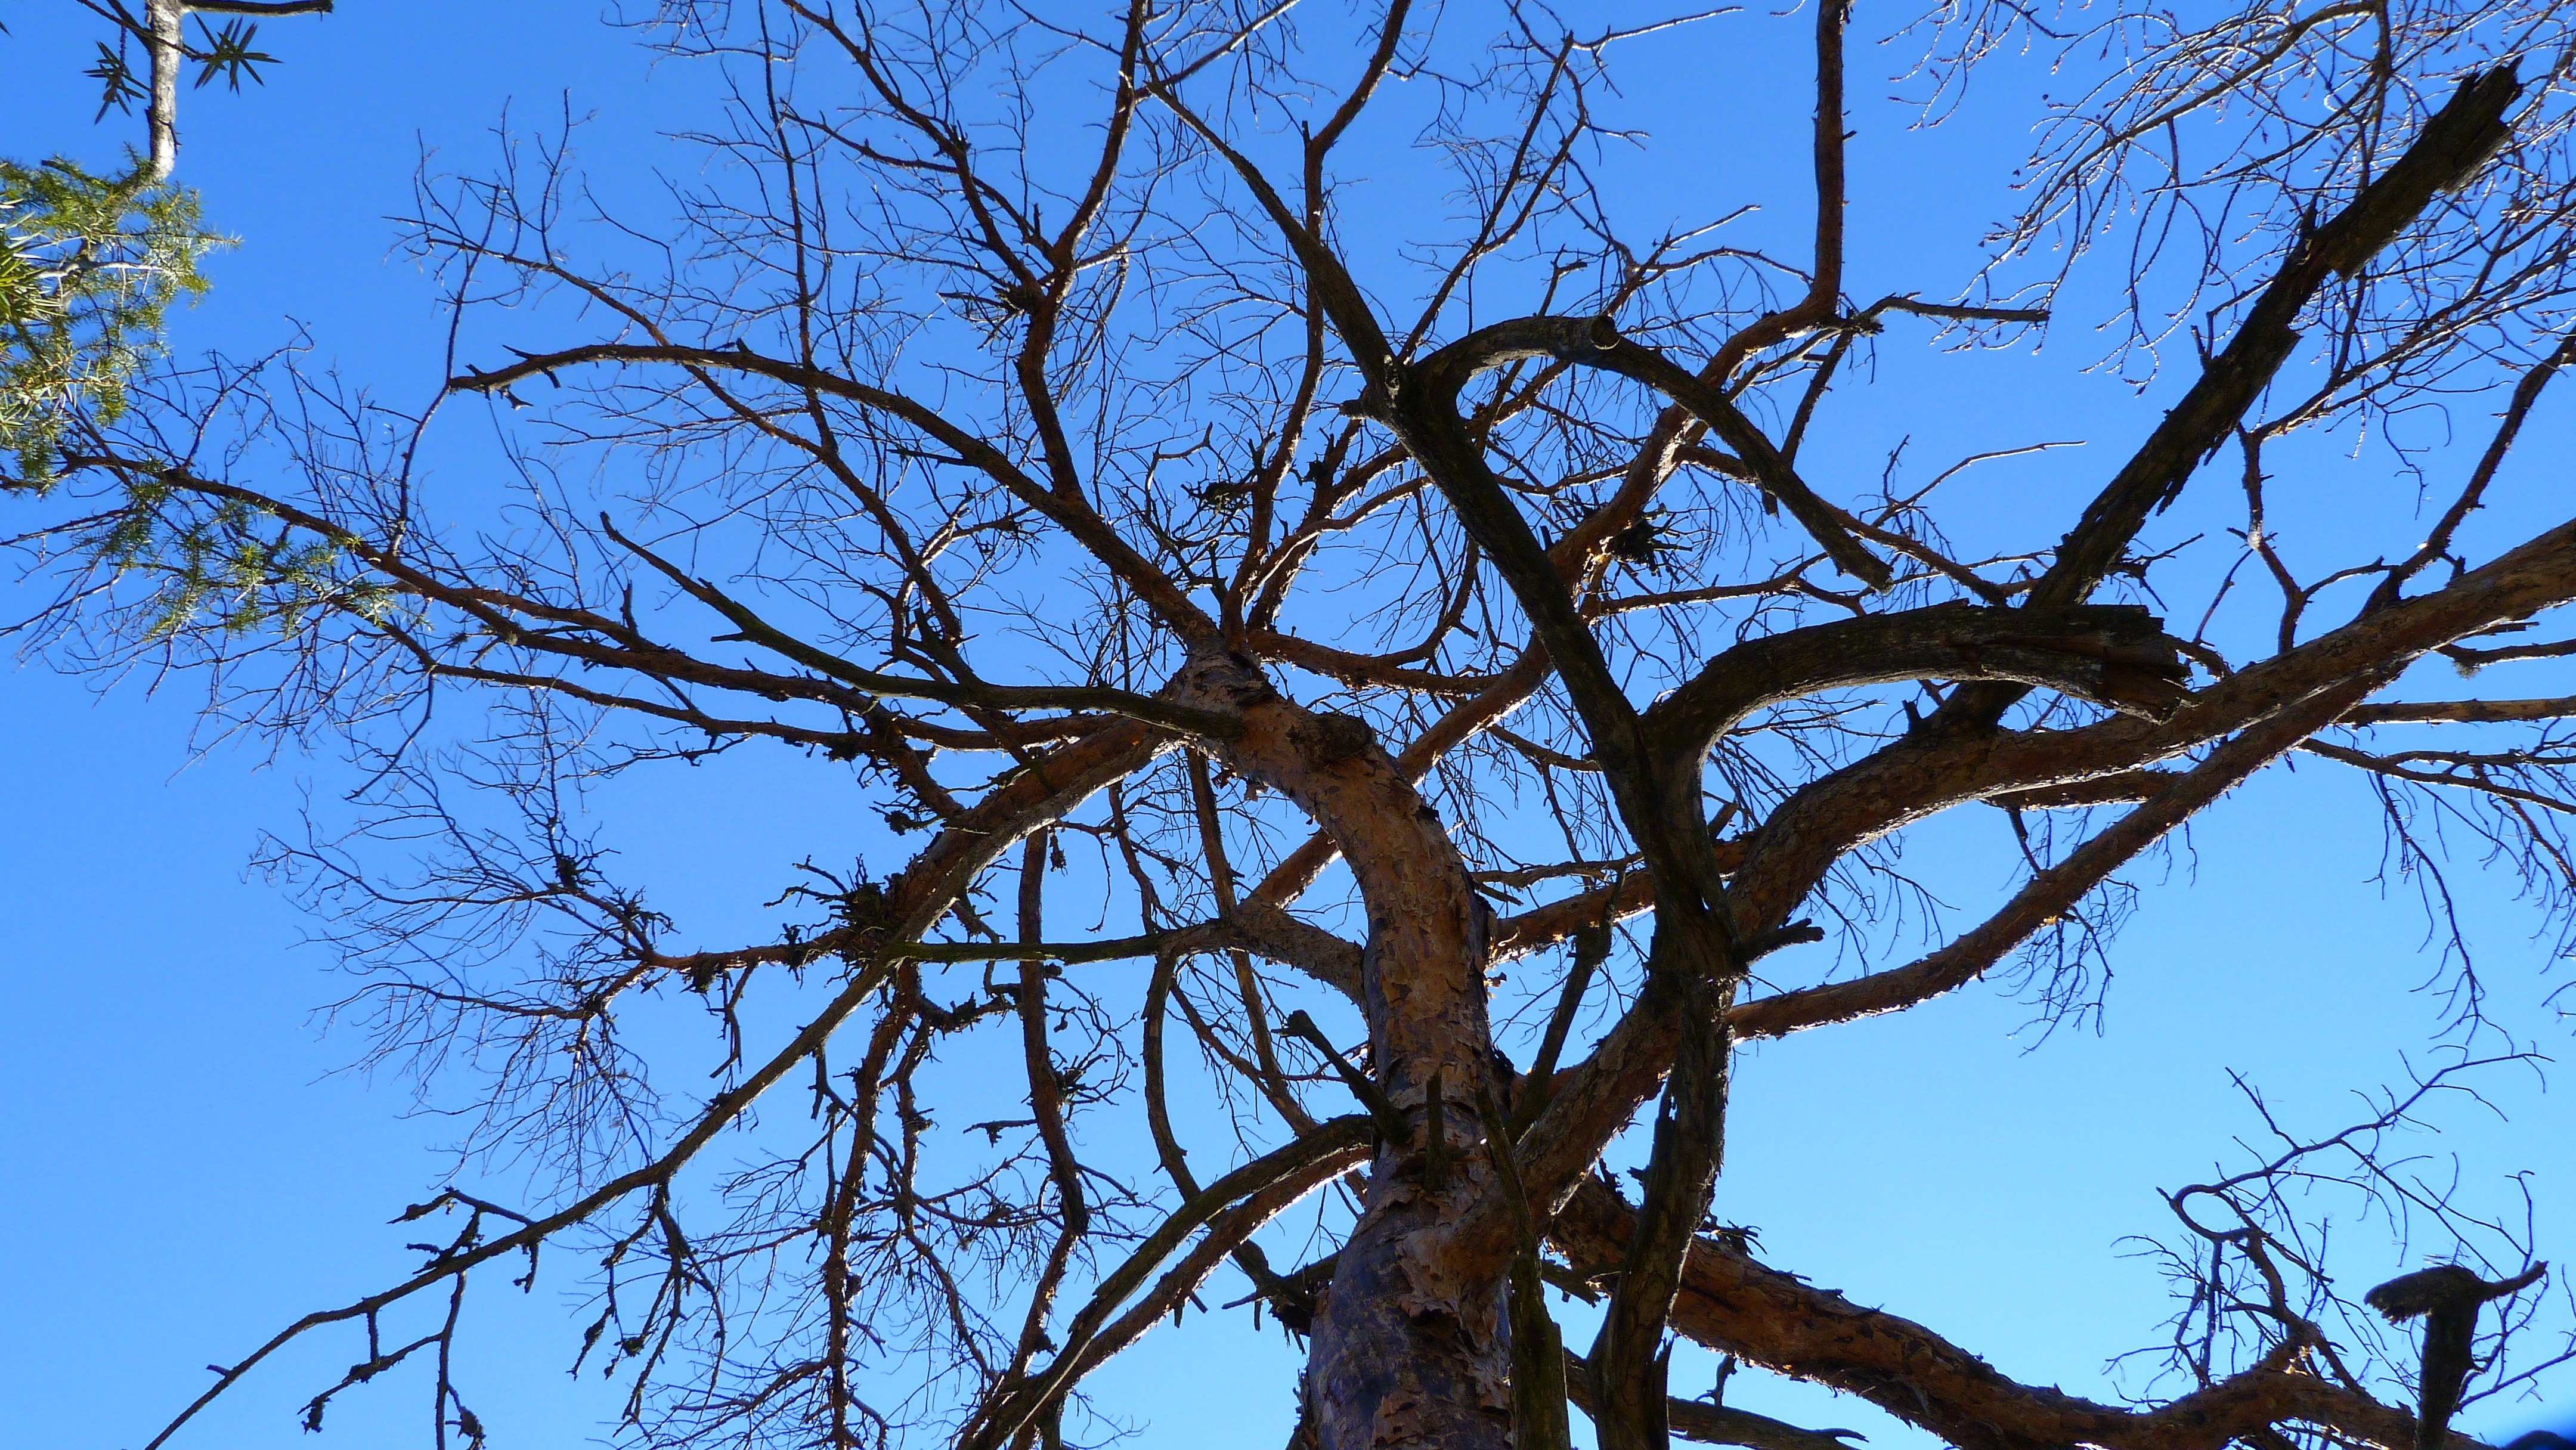
tree, nature, forest, branch, plant, sky, leaf, contrast, twig, trees, branches, against day, woody plant, blue contrast